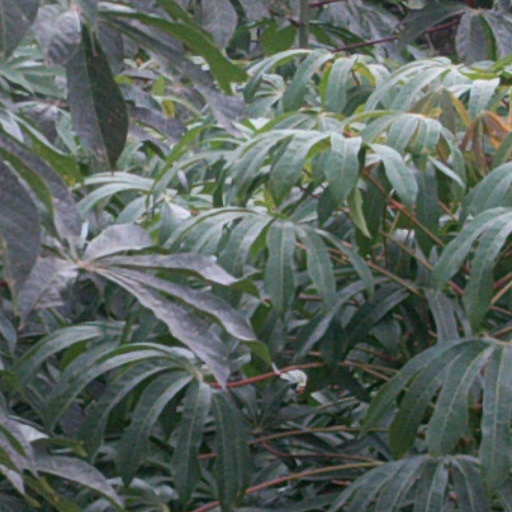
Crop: cassava